Raebareli district

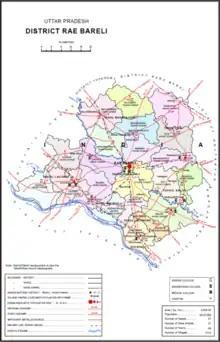
Subdivisions of Raebareli district

Raebareli district is divided into 7 tehsils and 21 community development blocks, as follows: